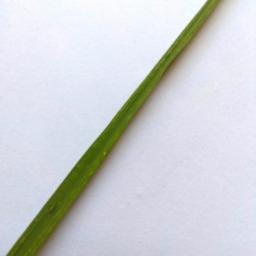
Label: Rice___Healthy